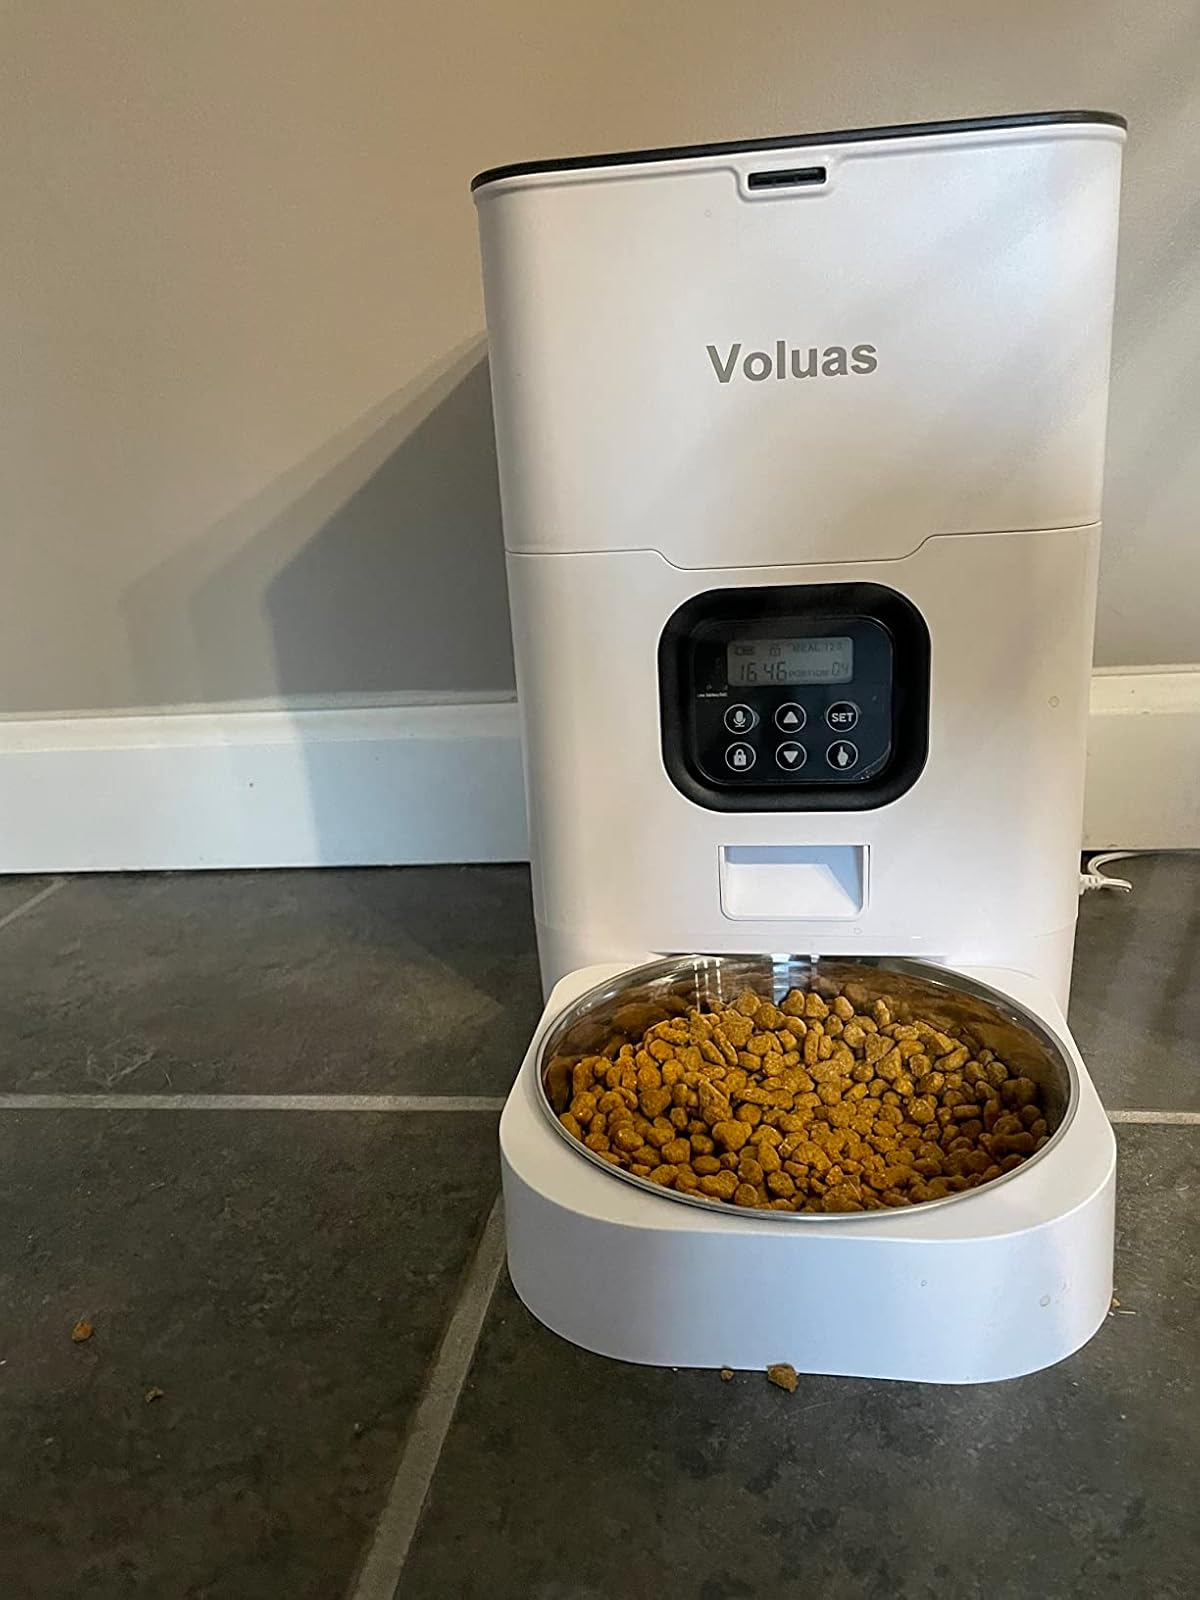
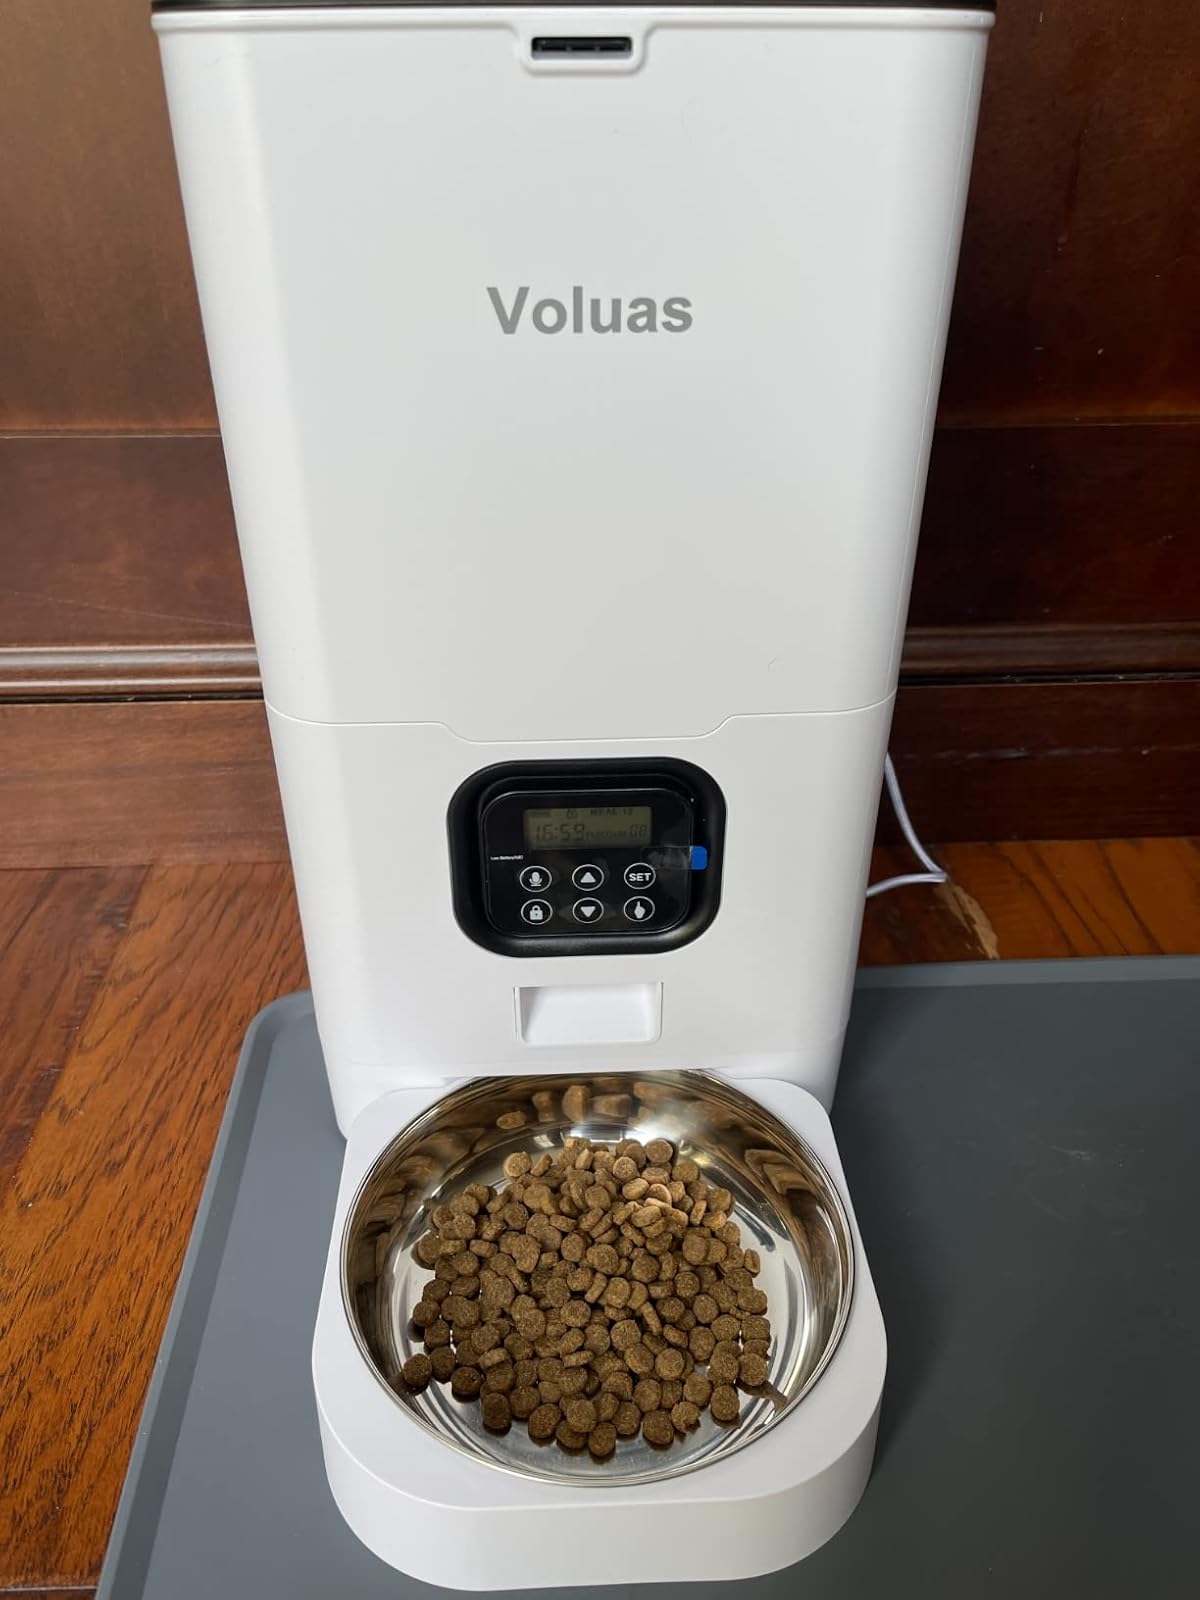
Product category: items_feeder
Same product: yes